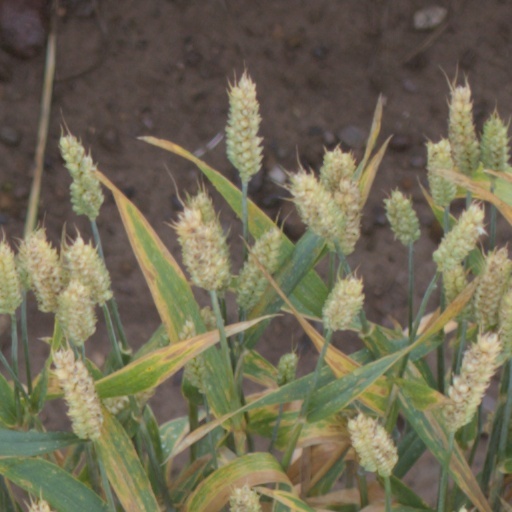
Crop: wheat